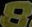
Number: 8